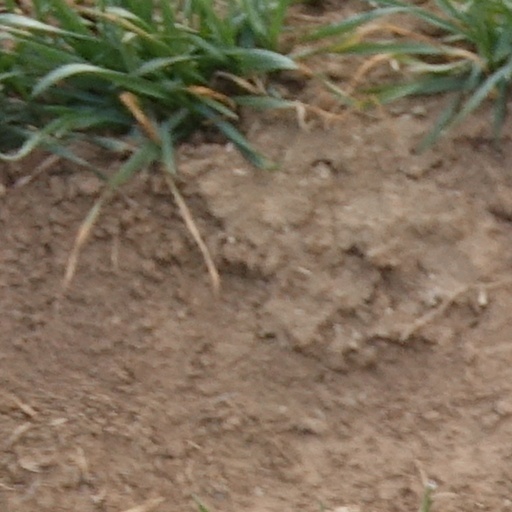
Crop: wheat